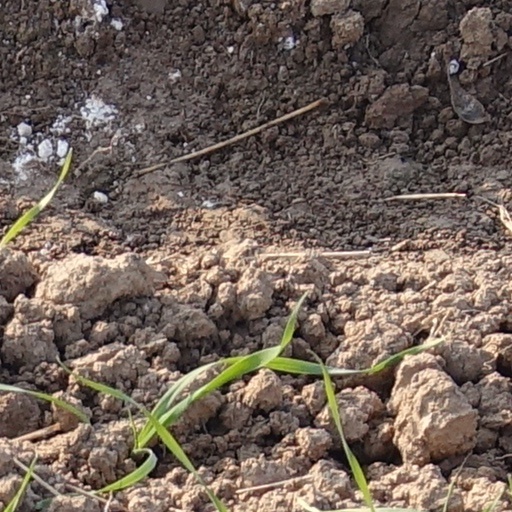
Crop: wheat